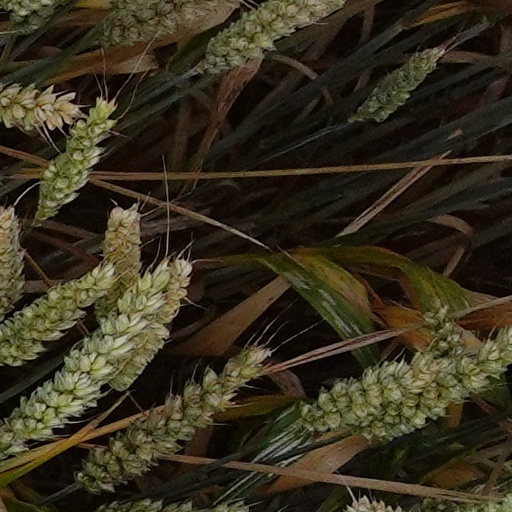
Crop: wheat